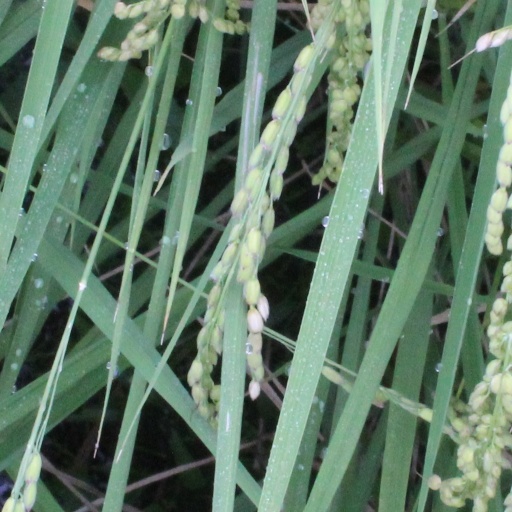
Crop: rice